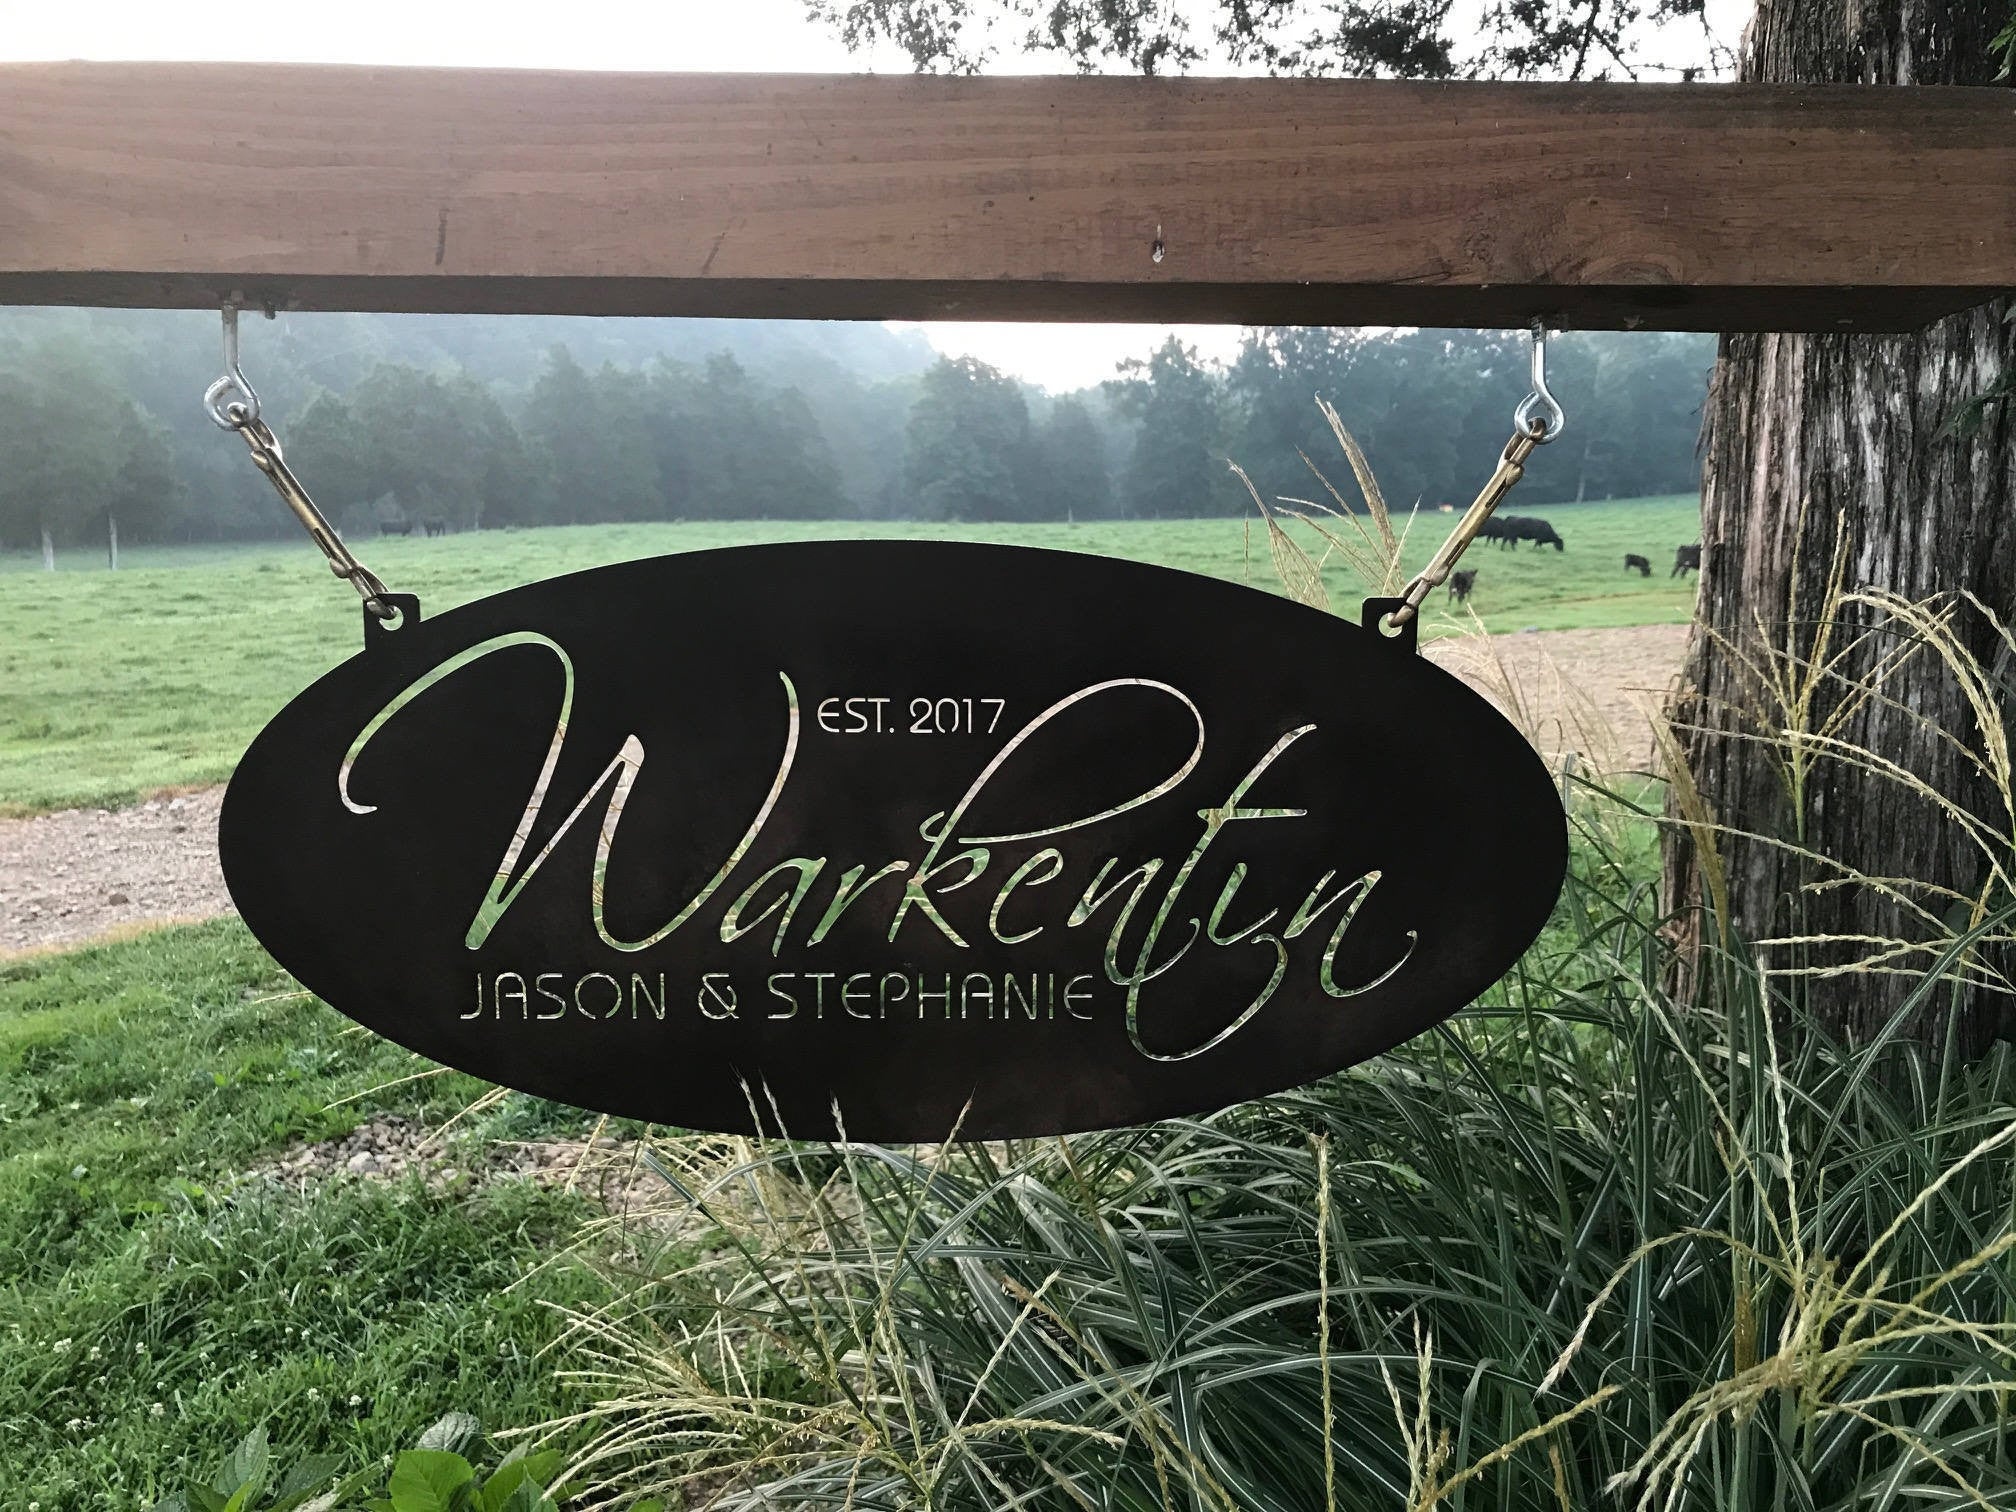
3ft Metal Sign With Your Name, Metal Wall Art, Metal House Sign Laser Cut Metal Signs Custom Gift Ideas
Brand: Metals Custom
Materials: 100% metal. Our metal sign is weatherproof and lightweight, which makes it perfect to decorate inside as well as outside of your home. These signs are laser cut in our modern production facility from high-quality materials. Powder Coating Technology makes the product durable, outdoor usable. All items are available in 4 size 12"x12"/14"x14"/18"x18"/24"x24"(LxW). We can customize anything with the design. If you would like something changed, just let us know. Multipurpose Use : Beautiful personalized metal frame sign for your family. Great gift for weddings, housewarming gifts, and great gifts for loved ones. Uses - front door decor, wreath accent, fence decoration, wall accents, flowerbed, gardens and more. THE CUSTOM ORDER PROCESS We do not mass produce our products. It's on demand printing, so it can take 5-7 days to create. Quality is checked before and after printing. After the last quality check, its off to shipping, where its carefully packed and on its way to you. So, know you are in good hands, and if you have questions, we are here to help. Thanks for your patience and for being a customer. Please note that for the metal sign product, the 8 inches size is too small for us to attach LED lights. Kindly consider choosing a larger size if you wish to include lights. If you select the 8 inches size, it will be produced without lights.
Category: Home & Garden > Decor > Novelty Signs